Yellow Line (Bangkok)

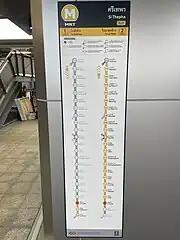

BSR selected Bombardier Innovia Monorail 300 rolling stock for the Yellow line. The BSR announced that they would purchase 28 4-car sets to operate the Yellow line. The trains were manufactured by CRRC Puzhen Bombardier Transportation Systems (joint venture of Bombardier Transportation and CRRC Nanjing Puzhen) in Wuhu, Anhui, China. The first set was assembled and shipped on 4 September 2020 with delivery to Thailand at the end of September 2020. The first set arrived in Thailand on 1 October 2020 at Laem Chabang port with a handover ceremony attended by the Thai Prime Minister, BTSC Chairman, MRTA and Canadian Ambassador. Two more sets arrived in mid December 2020 for a total of 5 sets by the end of 2020. By July 2021, 8 sets had been delivered and were being tested. As of the end of October 2021, 12 sets had been delivered. By the end of November 2021, the BSR stated that 20 sets had been delivered with the remaining sets expected to be fully delivered by the end of March 2022. However, as of mid April 2022 only 26 sets had been received and were progressing undergoing testing. The remaining sets were expected to be delivered by July 2022.